Nazism in Brazil

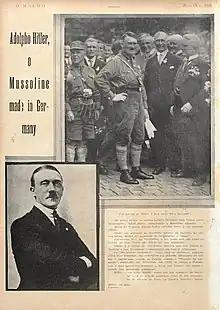
"Mussolini Made in Germany", the first article about Hitler in the Brazilian press

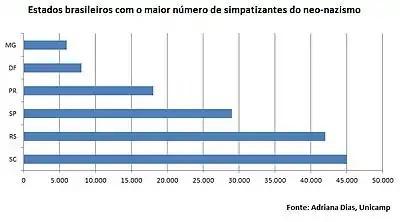
States by number of neo-Nazi sympathizers. Netizens who have downloaded more than 100 files on neo-Nazi sites are considered sympathizers.

Before 1930, there were two periods of German immigration into Brazil. The first occurred in the nineteenth century, which gave rise to several colonies scattered throughout Brazil but concentrated in the South. At the time of the rise of Nazism in Germany, this community was already largely made up of second and third generation Brazilians. This community maintained diverse German cultural habits, however, the geographic distance and the passage of time brought about perceptible cultural changes. The second migration occurred in the first decades of the twentieth century. During the Weimar Republic, and due to the consequences of World War I, Germany experienced several economic crises. At the same time, Brazil was experiencing industrial development, especially in São Paulo and Rio de Janeiro. Due to the demand for skilled and technical labor, many Germans immigrated to Brazil during this period. These new immigrants had stronger and more recent bonds with Germany than the German-Brazilians who arrived in the 19th century and their descendants.